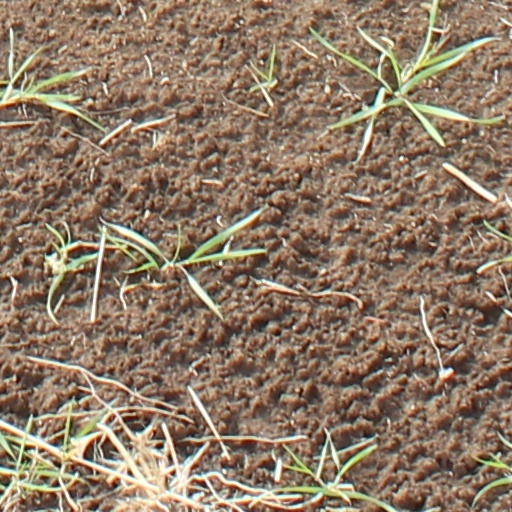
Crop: wheat